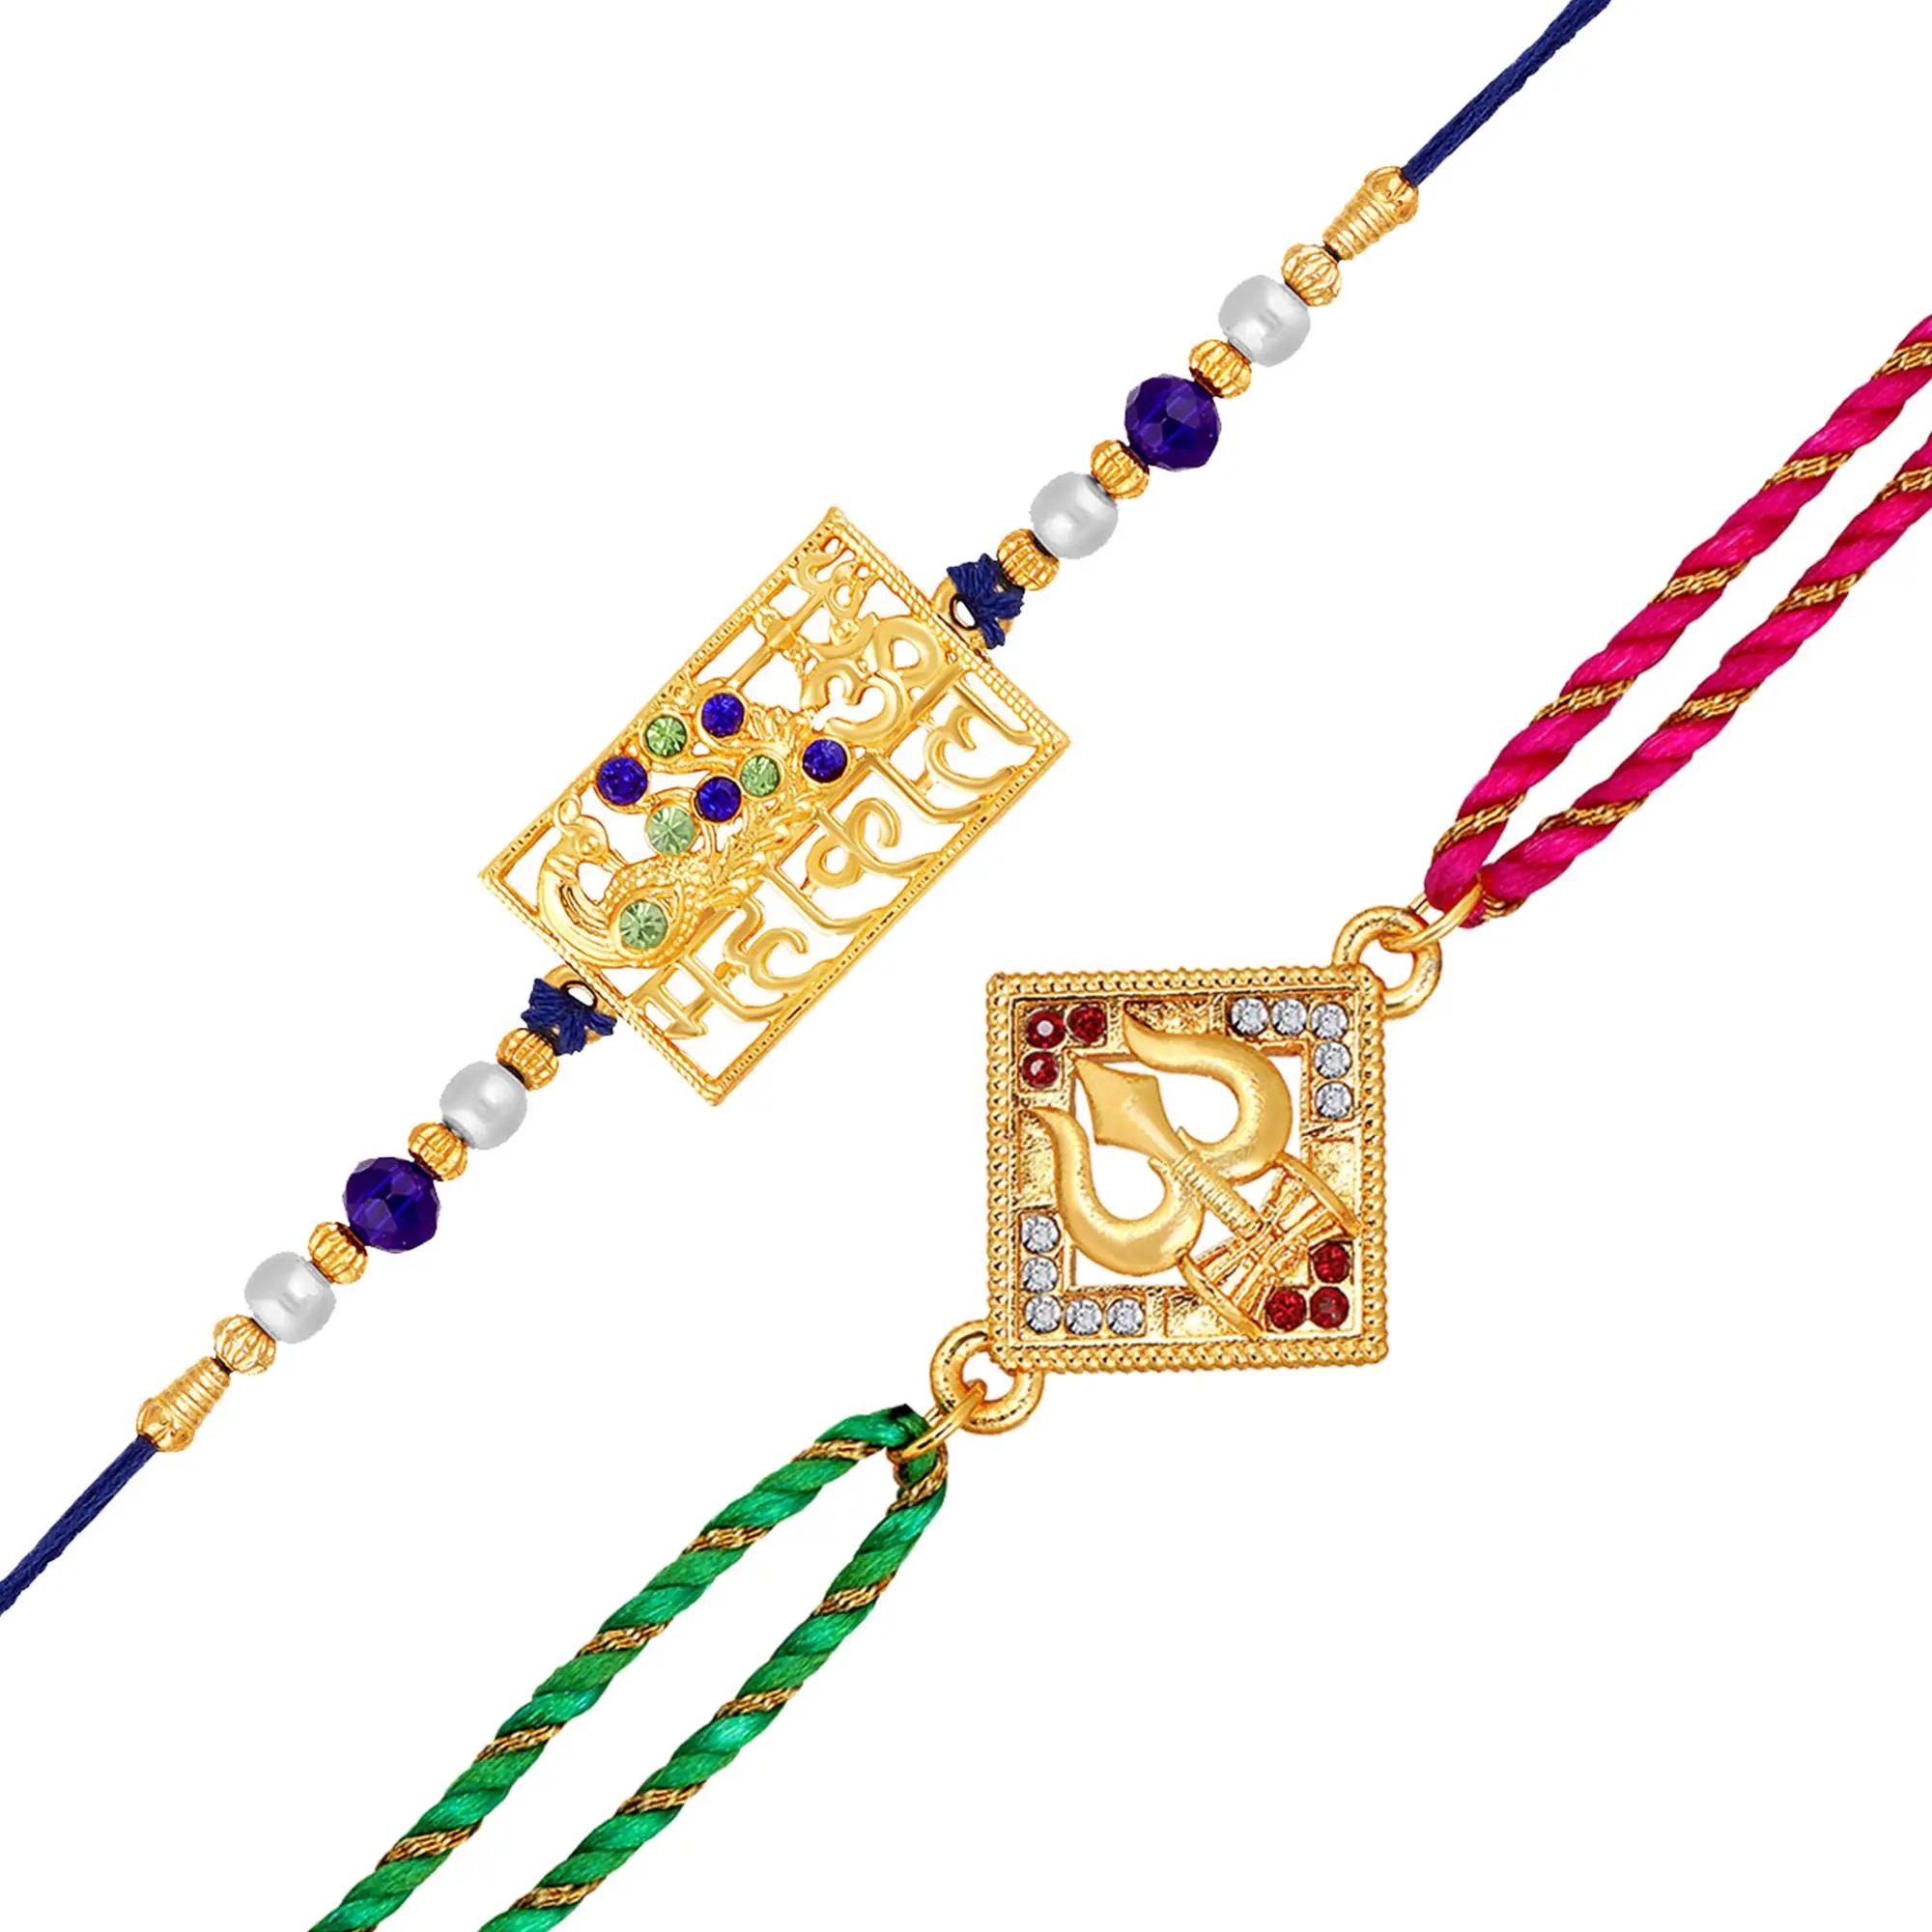
 Mahi Combo of Mahakal and Trishul Crystals Studded Rakhi for Brother, Bhai, Bro (RCO1105734G)
Type: Rakhis
Brand: Mahi
Price: Rs. 279
 Celebrate Raksha Bandhan with our exquisitely crafted Rakhi, designed to strengthen the bond between siblings. This traditional Rakhi features intricate beadwork and durable thread, ensuring it stands the test of time. Handmade with care, each Rakhi is a unique and meaningful gift for your brother. Each Rakhi carries heartfelt blessings and good wishes for your brother's well-being and success. Celebrates the bond of love and protection between siblings, a cherished tradition in Indian culture.
Features: The Rakhi is adorned with vibrant colors and attractive embellishments that add a touch of elegance to the celebration.,Content in Box : 2 Rakhi's ; Cultural Significance: This beautiful Rakhi will acknowledge your love for Your Brother with the promise that your bond with him will grow stronger as time goes on.,Vibrant Colors: Adding bright and playful colors to the celebration will make it stand out and make it more enjoyable. This Rakhi Combo comes with a Small Rakhi Greeting Card along with a few grams of Roli & Chawal,Celebrate the bond of love and protection with our exquisite Rakhis. Share the joy of Raksha Bandhan Festival with this beautiful Rakhi, a token of love, protection and blessings.,Adjustable Size and Easy to tie: Designed to fit wrists of all sizes. It is simple and easy to tie the Rakhi securely and effortlessly.
Included: 2 Rakhis